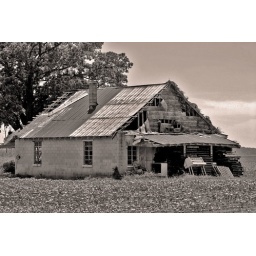
Old house in a cotton field just north of the Tennessee River in Limestone County, AL.